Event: Typhoon Ruby
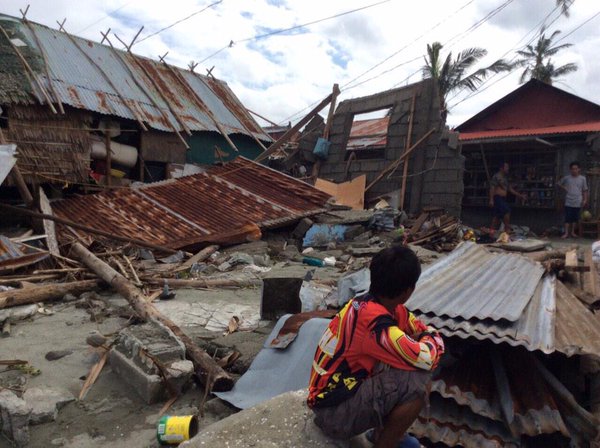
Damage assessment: damage